Citizens of Earth

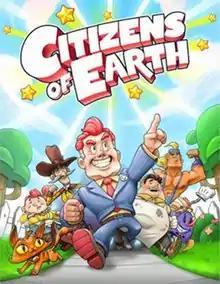

Citizens of Earth is a role-playing video game developed by Eden Industries and published by Atlus for Microsoft Windows, PlayStation 4, PlayStation Vita, Wii U, and the Nintendo 3DS. Players take control of the newly elected Vice President of Planet Earth, who must save the Earth by recruiting citizens to fight for him. A sequel, "Citizens of Space", was released in June 2019.